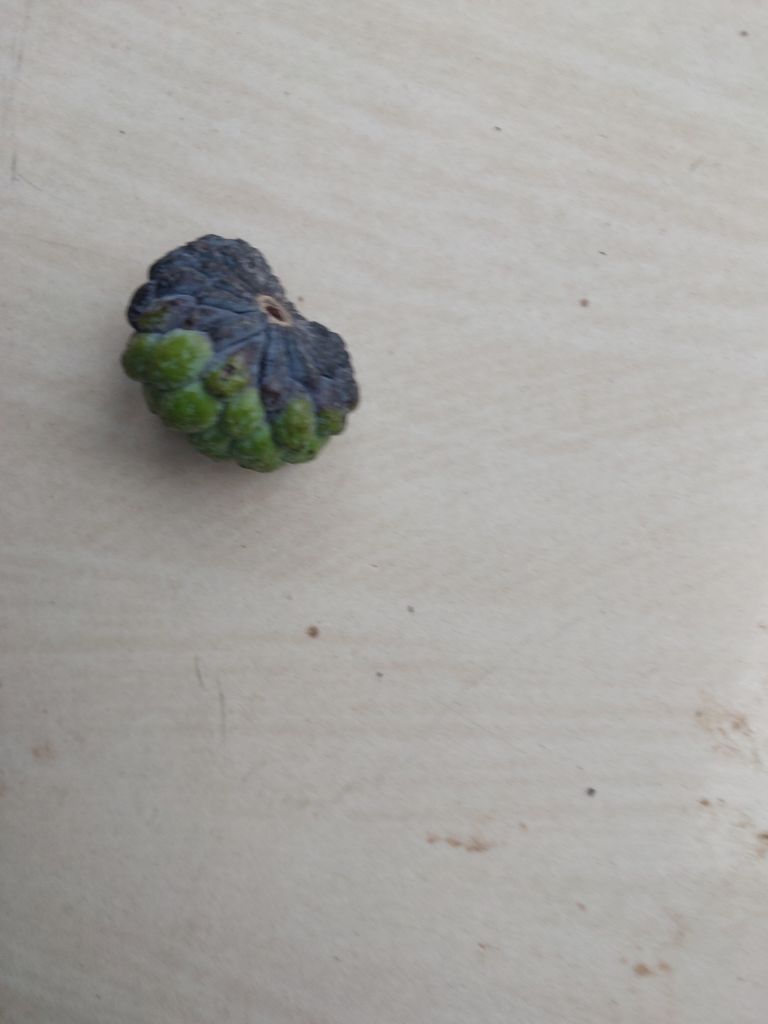
Disease label: Blank Canker